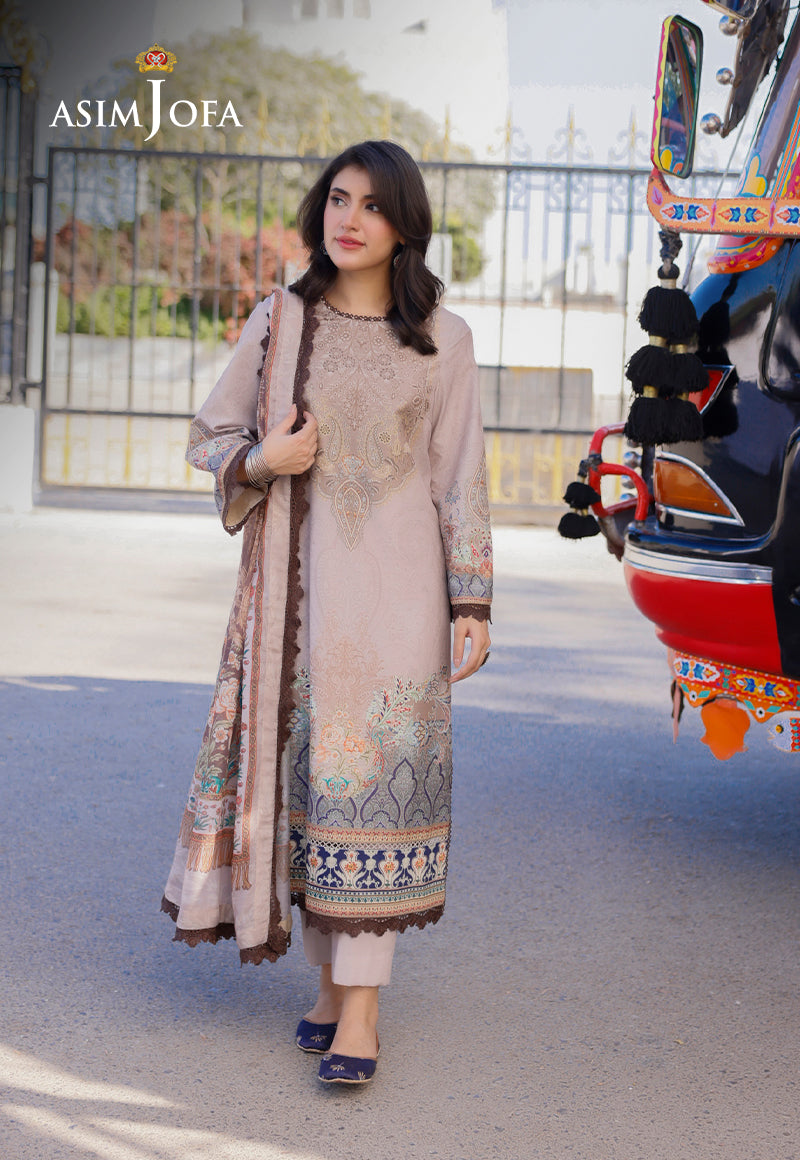
beige multi embroidered suit by asim